Saint-Louis, Senegal

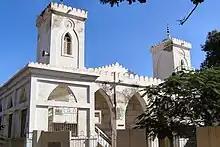
Grande Mosquée

The places of worship are predominantly Muslim mosques. There are also Christian churches and temples: Roman Catholic Diocese of Saint-Louis du Sénégal (Catholic Church), Assemblies of God, Universal Church of the Kingdom of God.